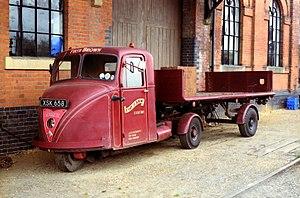
Scammell Lorries Limited fut un fabricant anglais de camions, spécialisé en particulier dans les véhicules militaires et hors route, entre 1921 et 1988.